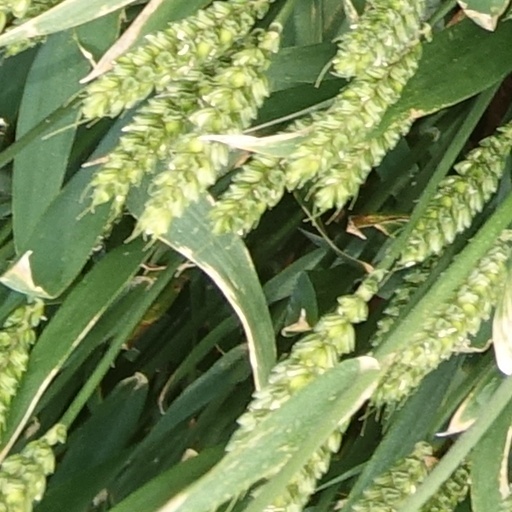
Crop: wheat